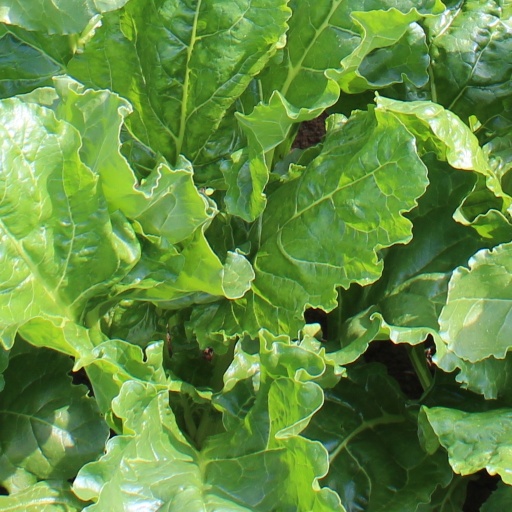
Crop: sugar beet